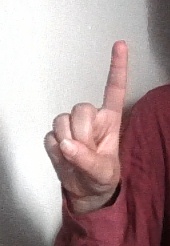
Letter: bb